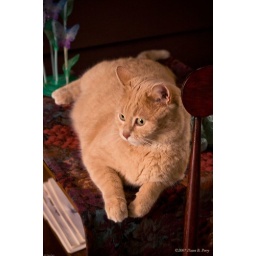
&amp;quot;Chester&amp;quot;, a very nice cat I was cat sitting recently in Madison, WI.